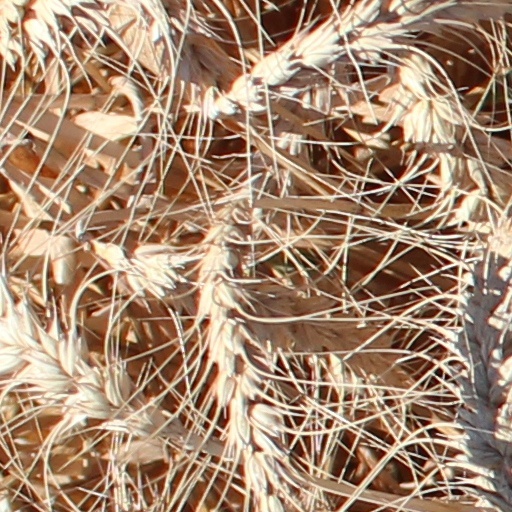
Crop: wheat